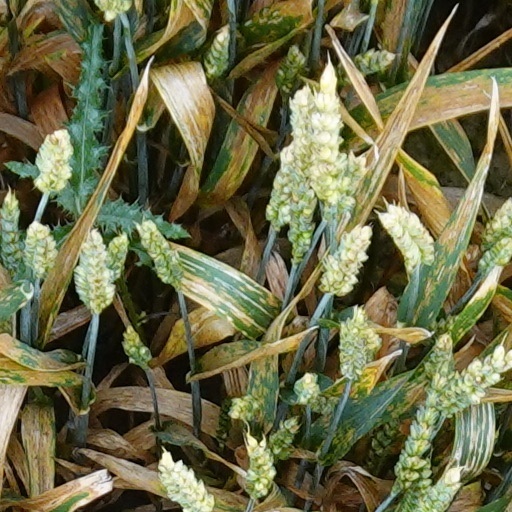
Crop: wheat